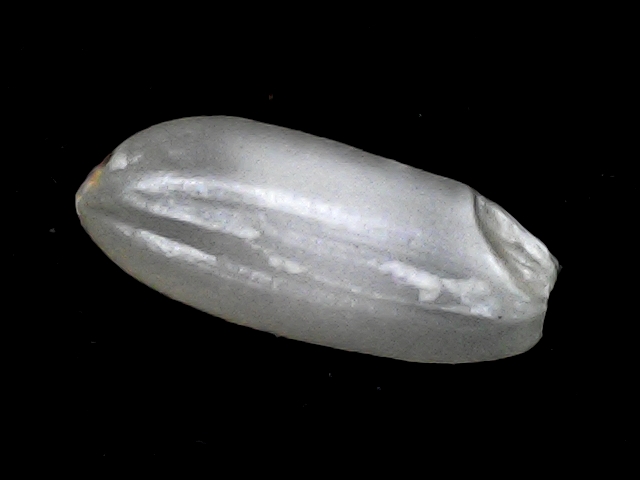
Rice variety: BD51